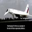
Label: airplane